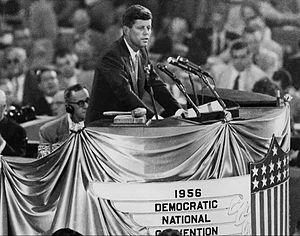
John Fitzgerald Kennedy /d͡ʒɑn fɪtsˈd͡ʒɛɹəld ˈkɛnədi/, dit Jack Kennedy, communément appelé John Kennedy et par ses initiales JFK, né le 29 mai 1917 à Brookline et mort assassiné le 22 novembre 1963 à Dallas, est un homme d'État américain, 35ᵉ président des États-Unis. Entré en fonction le 20 janvier 1961, il est, à 43 ans, le plus jeune président élu des États-Unis, et également le plus jeune président à mourir, moins de trois ans après son entrée à la Maison-Blanche, à l'âge de 46 ans.